Honshū–Shikoku Bridge Project

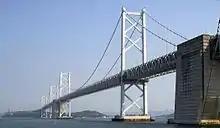
Great Seto Bridge

The central expressway was completed in 1988. Also known as the Great Seto Bridge, this line connects Okayama Prefecture to Kagawa Prefecture. A series of six major bridges and five viaducts are used. The six bridges are the Shimotsui-Seto Bridge, Hitsuishijima Bridge, the Iwakurojima Bridge, the Yoshima Bridge, the Kita Bisan-Seto Bridge, and the Minami Bisan-Seto Bridge.